1907 Kingston earthquake

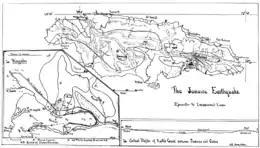

The 1907 Kingston earthquake which shook the capital of the island of Jamaica with a magnitude of 6.2 on the moment magnitude scale on Monday January 14, at about 3:30 p.m. local time (20:36 UTC), is described by the United States Geological Survey as one of the world's deadliest earthquakes recorded in history. Every building in Kingston was damaged by the earthquake and subsequent fires, which lasted for three hours before any efforts could be made to check them, culminating in the death of about 1,000 people, and causing approximately $30 million in material damage ($ million in ). Shortly after, a tsunami was reported on the north coast of Jamaica, with a maximum wave height of about 2 m (6–8 ft).